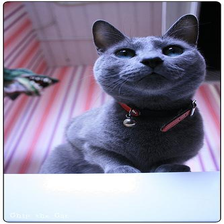
Species: cat
Breed: Russian Blue